Yuval Ashkenazi

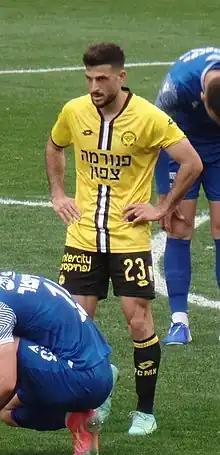
Ashkenazi playing for Maccabi Netanya in 2022

Yuval Ashkenazi (born 13 February 1992) is an Israeli professional footballer who plays as a midfielder.